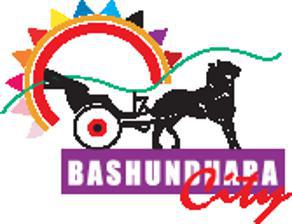
Building: Bashundhara City
Country: Bangladesh
Year built: 2004
Shopping mall in Dhaka, Bangladesh Bashundhara City Bashundhara City Shopping Complex shopping centre on the left General information Location Panthapath , Dhaka , Bangladesh Coordinates 23°45′4.71″N 90°23′26.28″E / 23.7513083°N 90.3906333°E / 23.7513083; 90.3906333 Opening 4 October 2004 Technical details Floor count Mall: 8 Office: 19 Floor area 17,763 m2 (191,200 sq ft) Other information Number of stores 2,325 shops including 100 food courts . Number of anchors 9 Parking 500 cars Public transit access MRT Line 6 Kawran Bazar metro station Website www .bashundhara-city .com Bashundhara City , often marketed as Bashundhara City Shopping Complex or Bashundhara City Shopping Mall, ( Bengali : বসুন্ধরা সিটি ) is a shopping mall in Dhaka .  The mall is located in Panthapath , near Kawran Bazar , and was opened to the public on 6 August 2004.  The building complex is 19 stories tall and covers an area of 17,763 m 2 (191,200 sq ft), making it the second largest shopping mall in Bangladesh .  It is also one of the largest shopping malls in South Asia, with up to 50,000 visitors each day. The mall has space for 2,325 retail stores and cafeterias.  It features a large underground gymnasium, a Star Cineplex cinema, a penthouse food court, an ice skating rink, a theme park, a fitness club, and a swimming pool.  It also includes the 19-story corporate offices of the Bashundhara Group . It is designed by the principal architect Mustapha Khalid Palash and Mohammad Foyez Ullah of Vistaara. Construction Construction started in 1998 under Shafiat Sobhan, the vice-chairman of the Bashundhara Group. The cost of the building was more than US$100 million. 2009 fire On 13 March 2009, the top floors of the Bashundhara City complex caught on fire. The blaze started around 1:30 pm, after Friday prayers, on one of the top floors. Most of the offices were empty, as Friday is the first day of the weekend in Bangladesh. A security guard died as he jumped off the top of the building to escape the fire and seventeen other people were injured. The chief security officer of the building was rescued from the rooftop by a Bangladesh Air Force Bell 212 helicopter. Later that day, reports announced the deaths of three more people found in an elevator by a group of fire fighters and the number of injured people climbed to fifty.  Most of the injuries were caused by smoke inhalation . The fire took six hours to be brought under control due to the strong summer winds . The city's mayor, Sadeque Hossain Khoka , ordered all the fire services in the capital to the scene and requested assistance from army personnel . The fire attracted thousands of onlookers outside the complex from Panthapath to Hatirpool , causing heavy traffic. The fire was extinguished after nearly ten hours. Most of the victims who died were employees, and most of the shoppers were unharmed. The mall was closed for two days and was once again opened to the public on 16 March. According to the mall authorities, damages reached Tk 2 billion (US$29m). Minister of Home Affairs Tanjim Ahmad Sohel ordered a three-member committee to review the incident. He proclaimed the damage was caused due to the lack of fire-protection equipment during the time of the incident. Gallery Dome of Bashundhara City Mall. Dome of Bashundhara City Shopping Complex Interior of Bashundhara City Mall. Blaze at The Bashundhara City March 2009 Fire. At night. Interior. The Dome at night. See also List of shopping malls in Bangladesh Architecture of Bangladesh Jamuna Future Park References